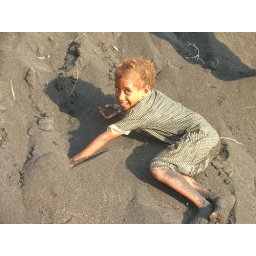
Young girl playing in the sand Lacona Bay, Vanuatu